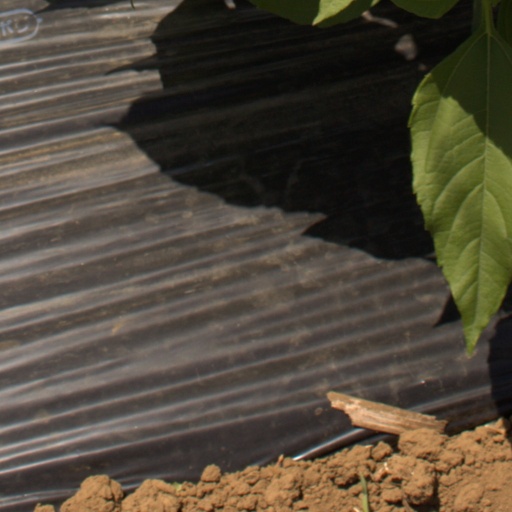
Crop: Jerusalem artichoke